Historias del Kronen (novel)

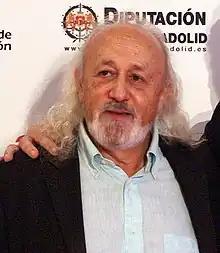
Spanish film director and screenwriter Montxo Armendáriz

The novel takes place during the month of July 1992 in the city of Madrid. Carlos is the main protagonist. He's a young university student, barely 21 years old, who is described as a "spoiled brat," self-centered, and lacking empathy, whose life revolves only around alcohol, drugs, and sex. He often meets his friends at the Kronen, his favorite (fictitious) bar, located in the novel in the vicinity of Francisco Silvela Street in Madrid. In the book, he is described as a sociopath. Carlos experiences a progressive process of isolation, alienation, and "solipsistic introversion" that eventually leads to the novel's climax, in which the death of one of his friends—Fierro, a diabetic who has a weak personality and whom the gang believes is a homosexual, apart from a masochist—takes place at his own birthday party, resulting from being forced to drink a bottle of whisky through a funnel and putting cocaine on his penis, which leads to a fatal overdose.